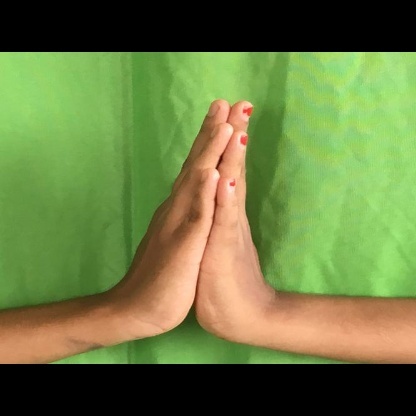
Mudra: Anjali